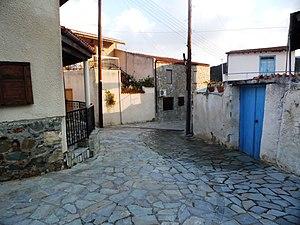
Akapnoú est un village de Chypre de plus de 20 habitants.